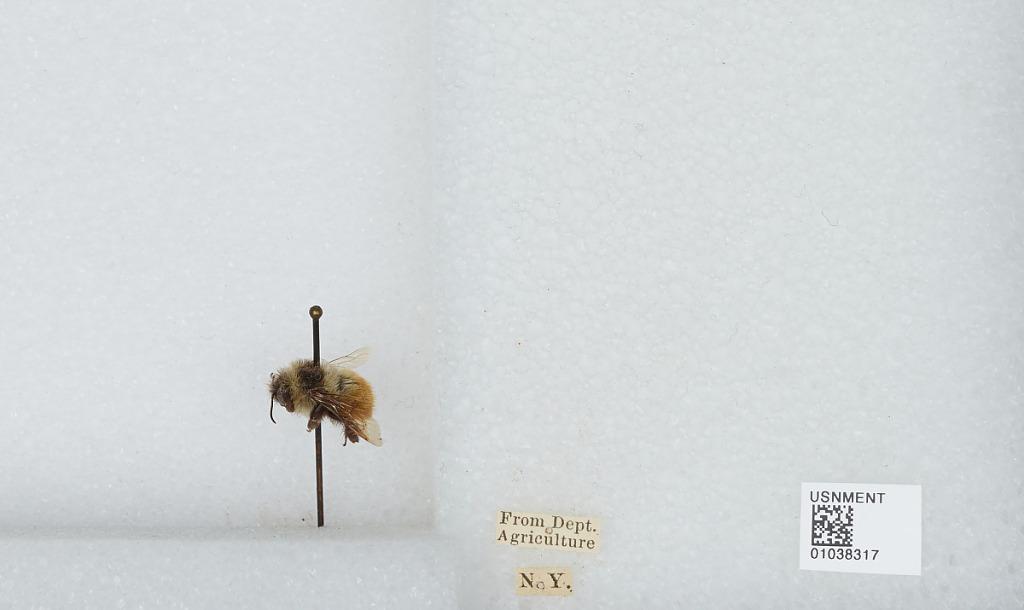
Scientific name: Bombus (Cullumanobombus) rufocinctus Cresson
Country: United States
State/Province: New York